Krk

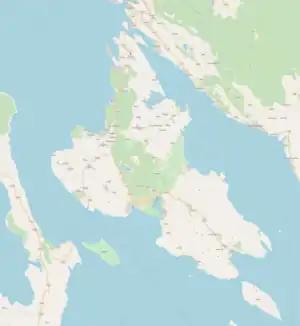
Map

Archaeological findings indicate that the island was inhabited continuously since the Neolithic period, although very little information about the earliest people is known. In later periods, Greek and Latin sources refer to (Ancient Greek) or (Latin) as one of the Apsyrtidian or Electridian islands held by the people known as Liburnians. The Liburnians called the island "Curicum", which is the name assumed to have been given to the island by its original inhabitants.